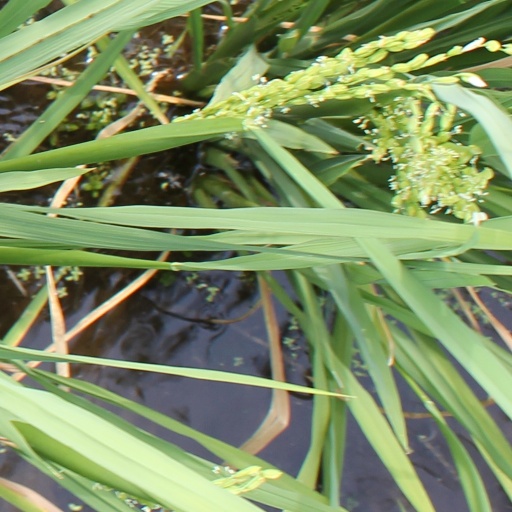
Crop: rice